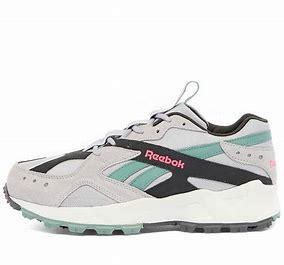
Brand: Reebok
Model: Aztrek